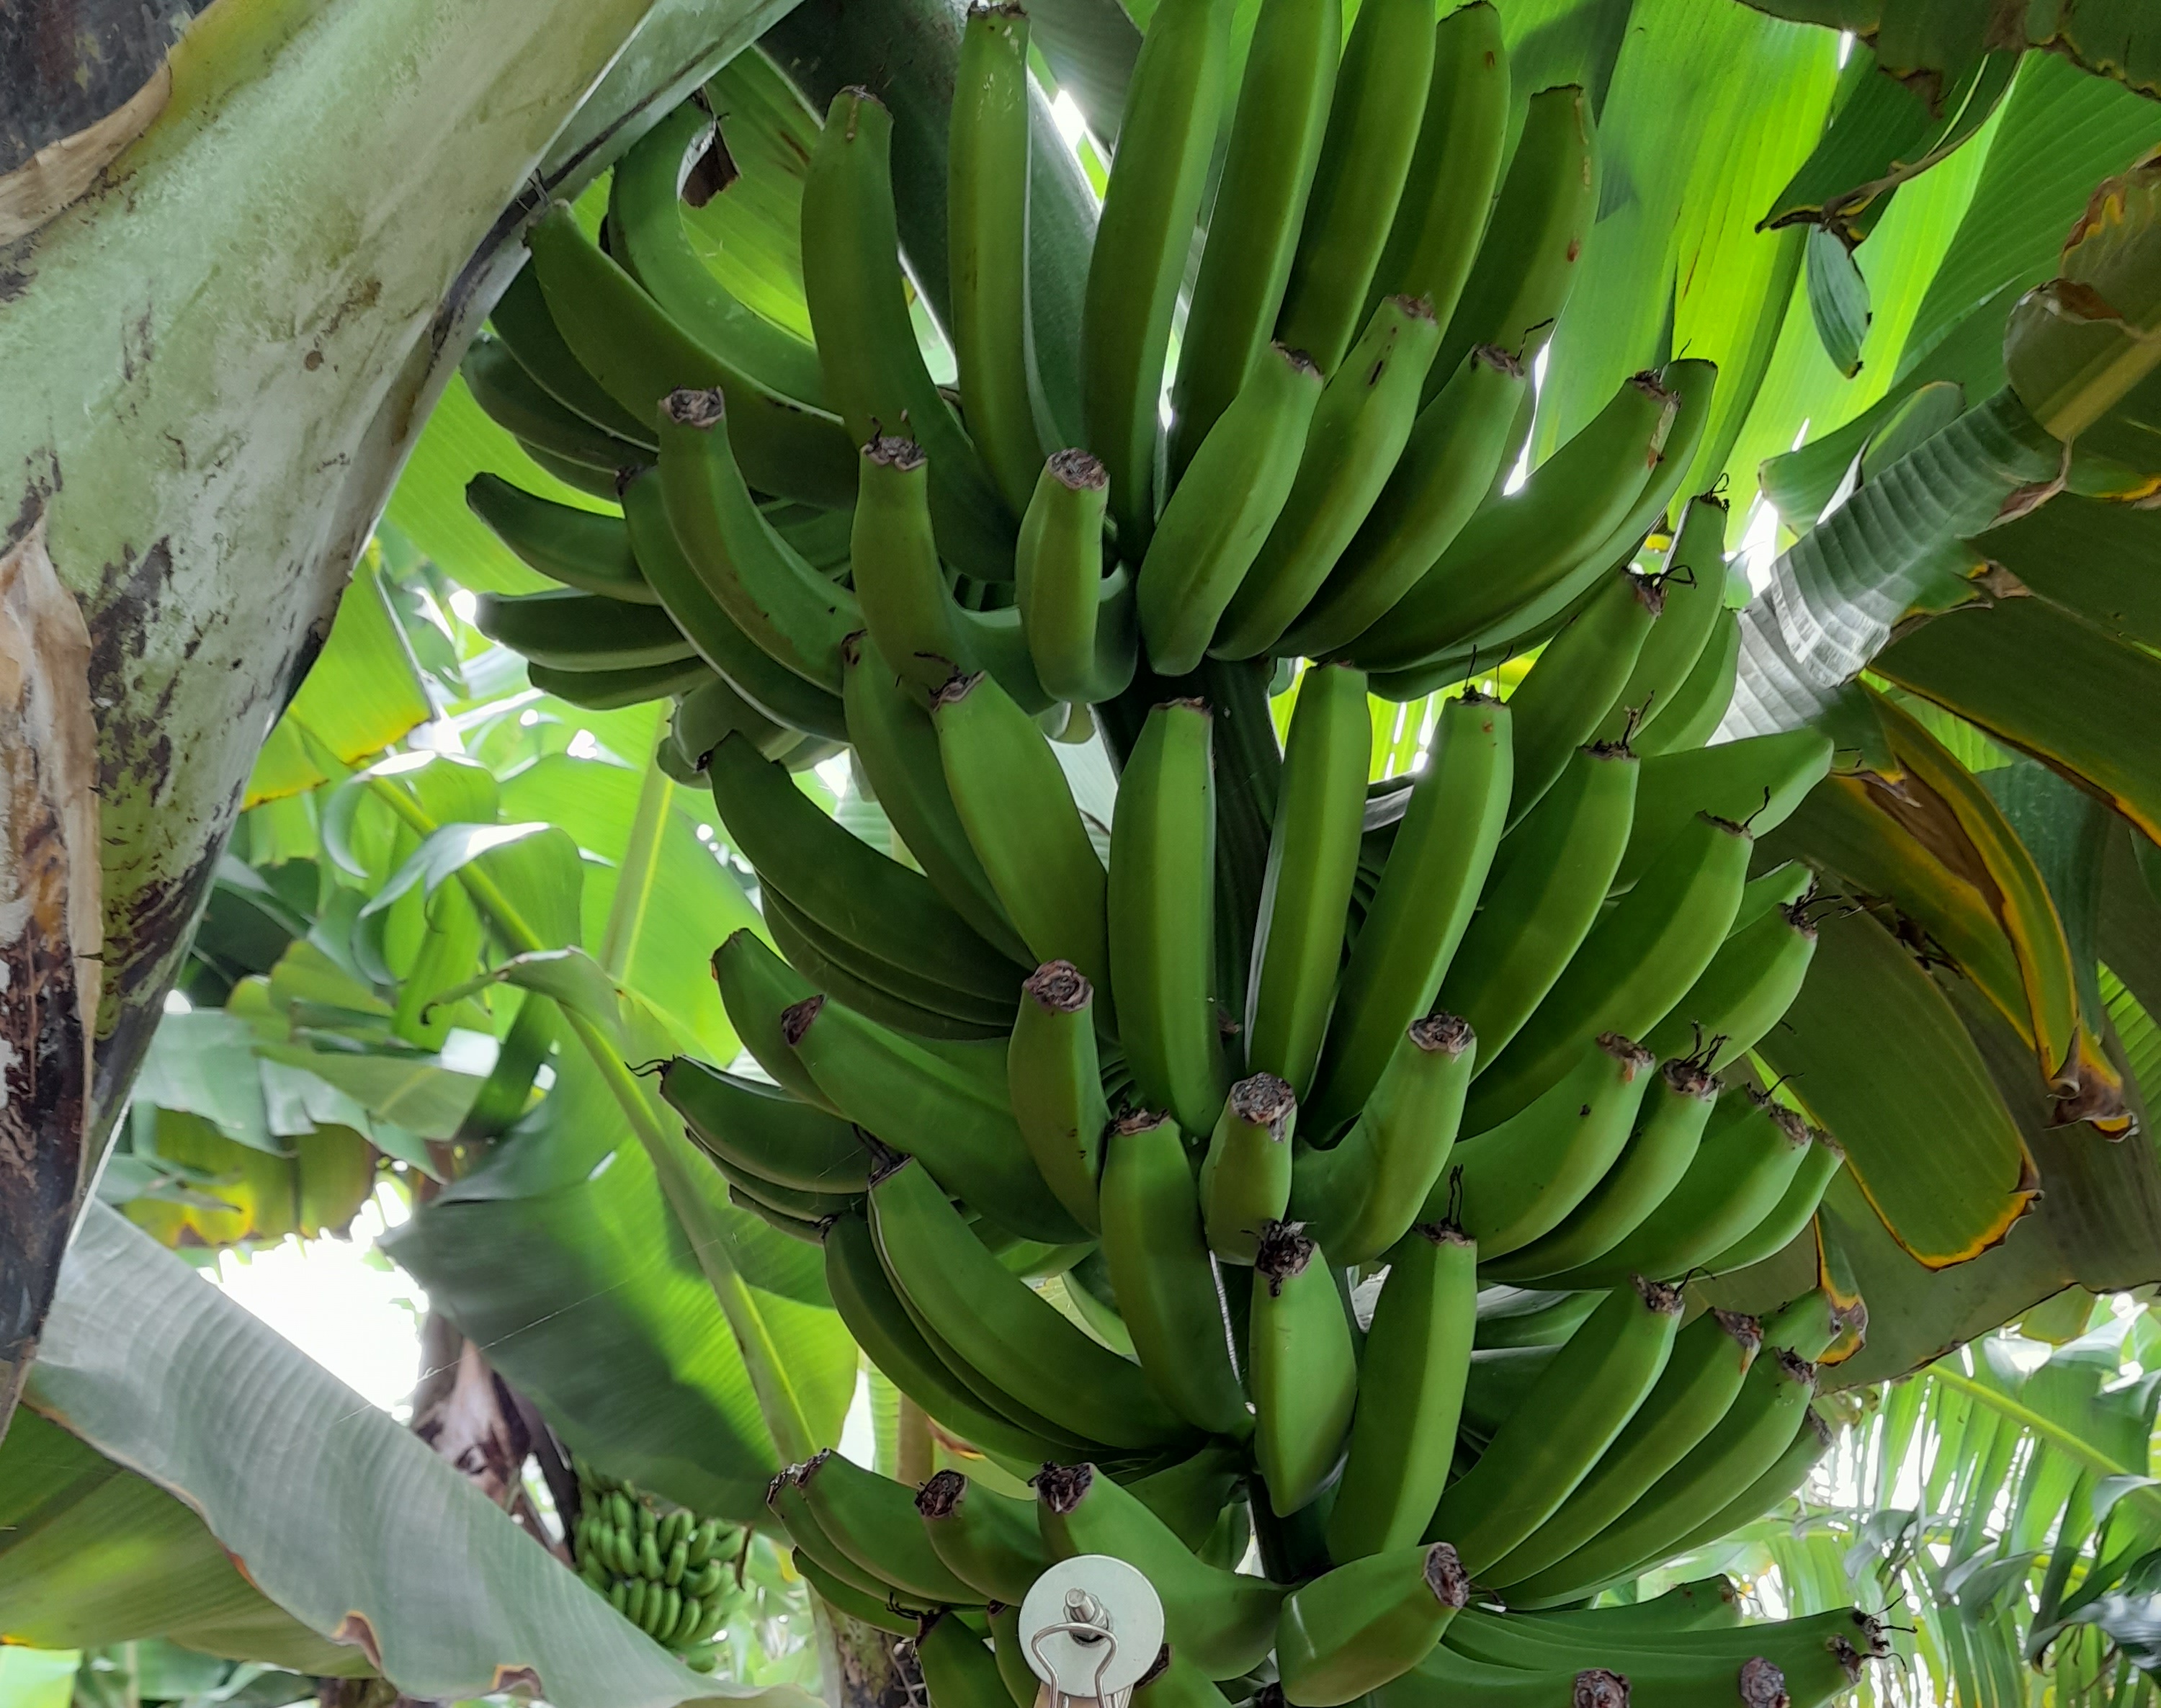
Label: Keep